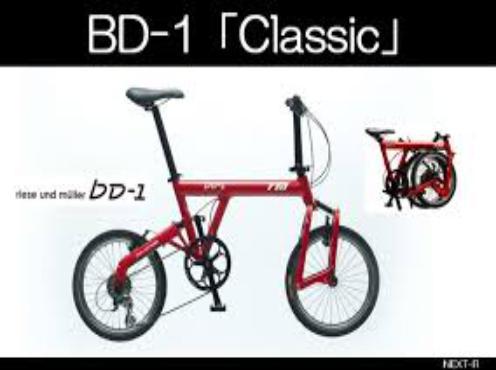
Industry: Transportation